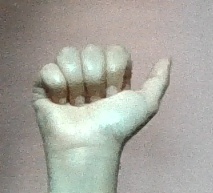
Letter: dhad